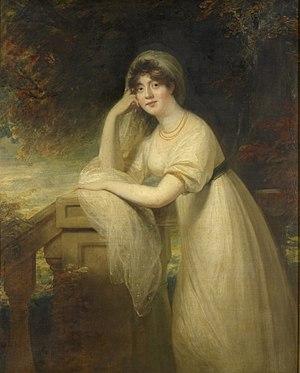
La princesse Sophie Mathilde de Gloucester était un arrière-petite-fille du Roi Georges II de Grande-Bretagne et de la nièce du Roi Georges III.